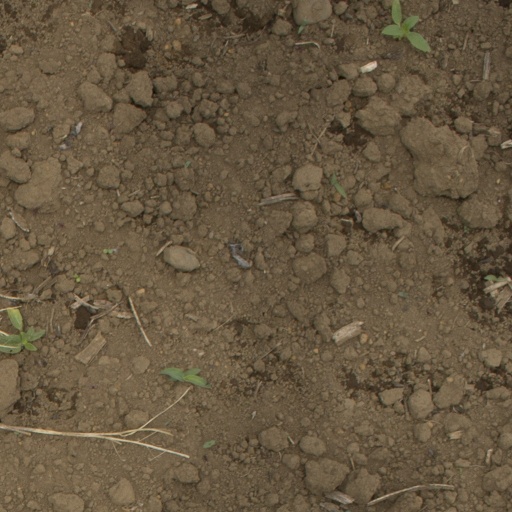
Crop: Jerusalem artichoke